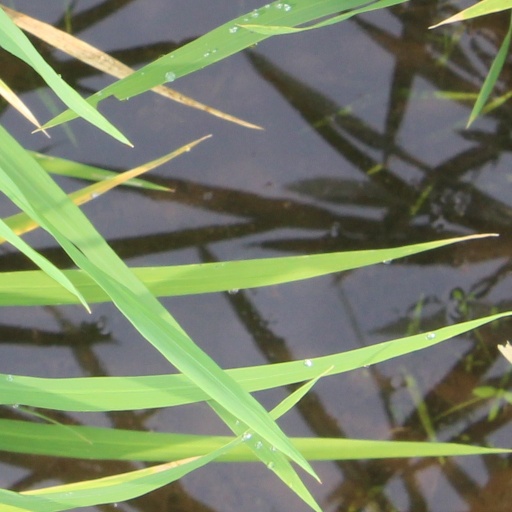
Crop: rice